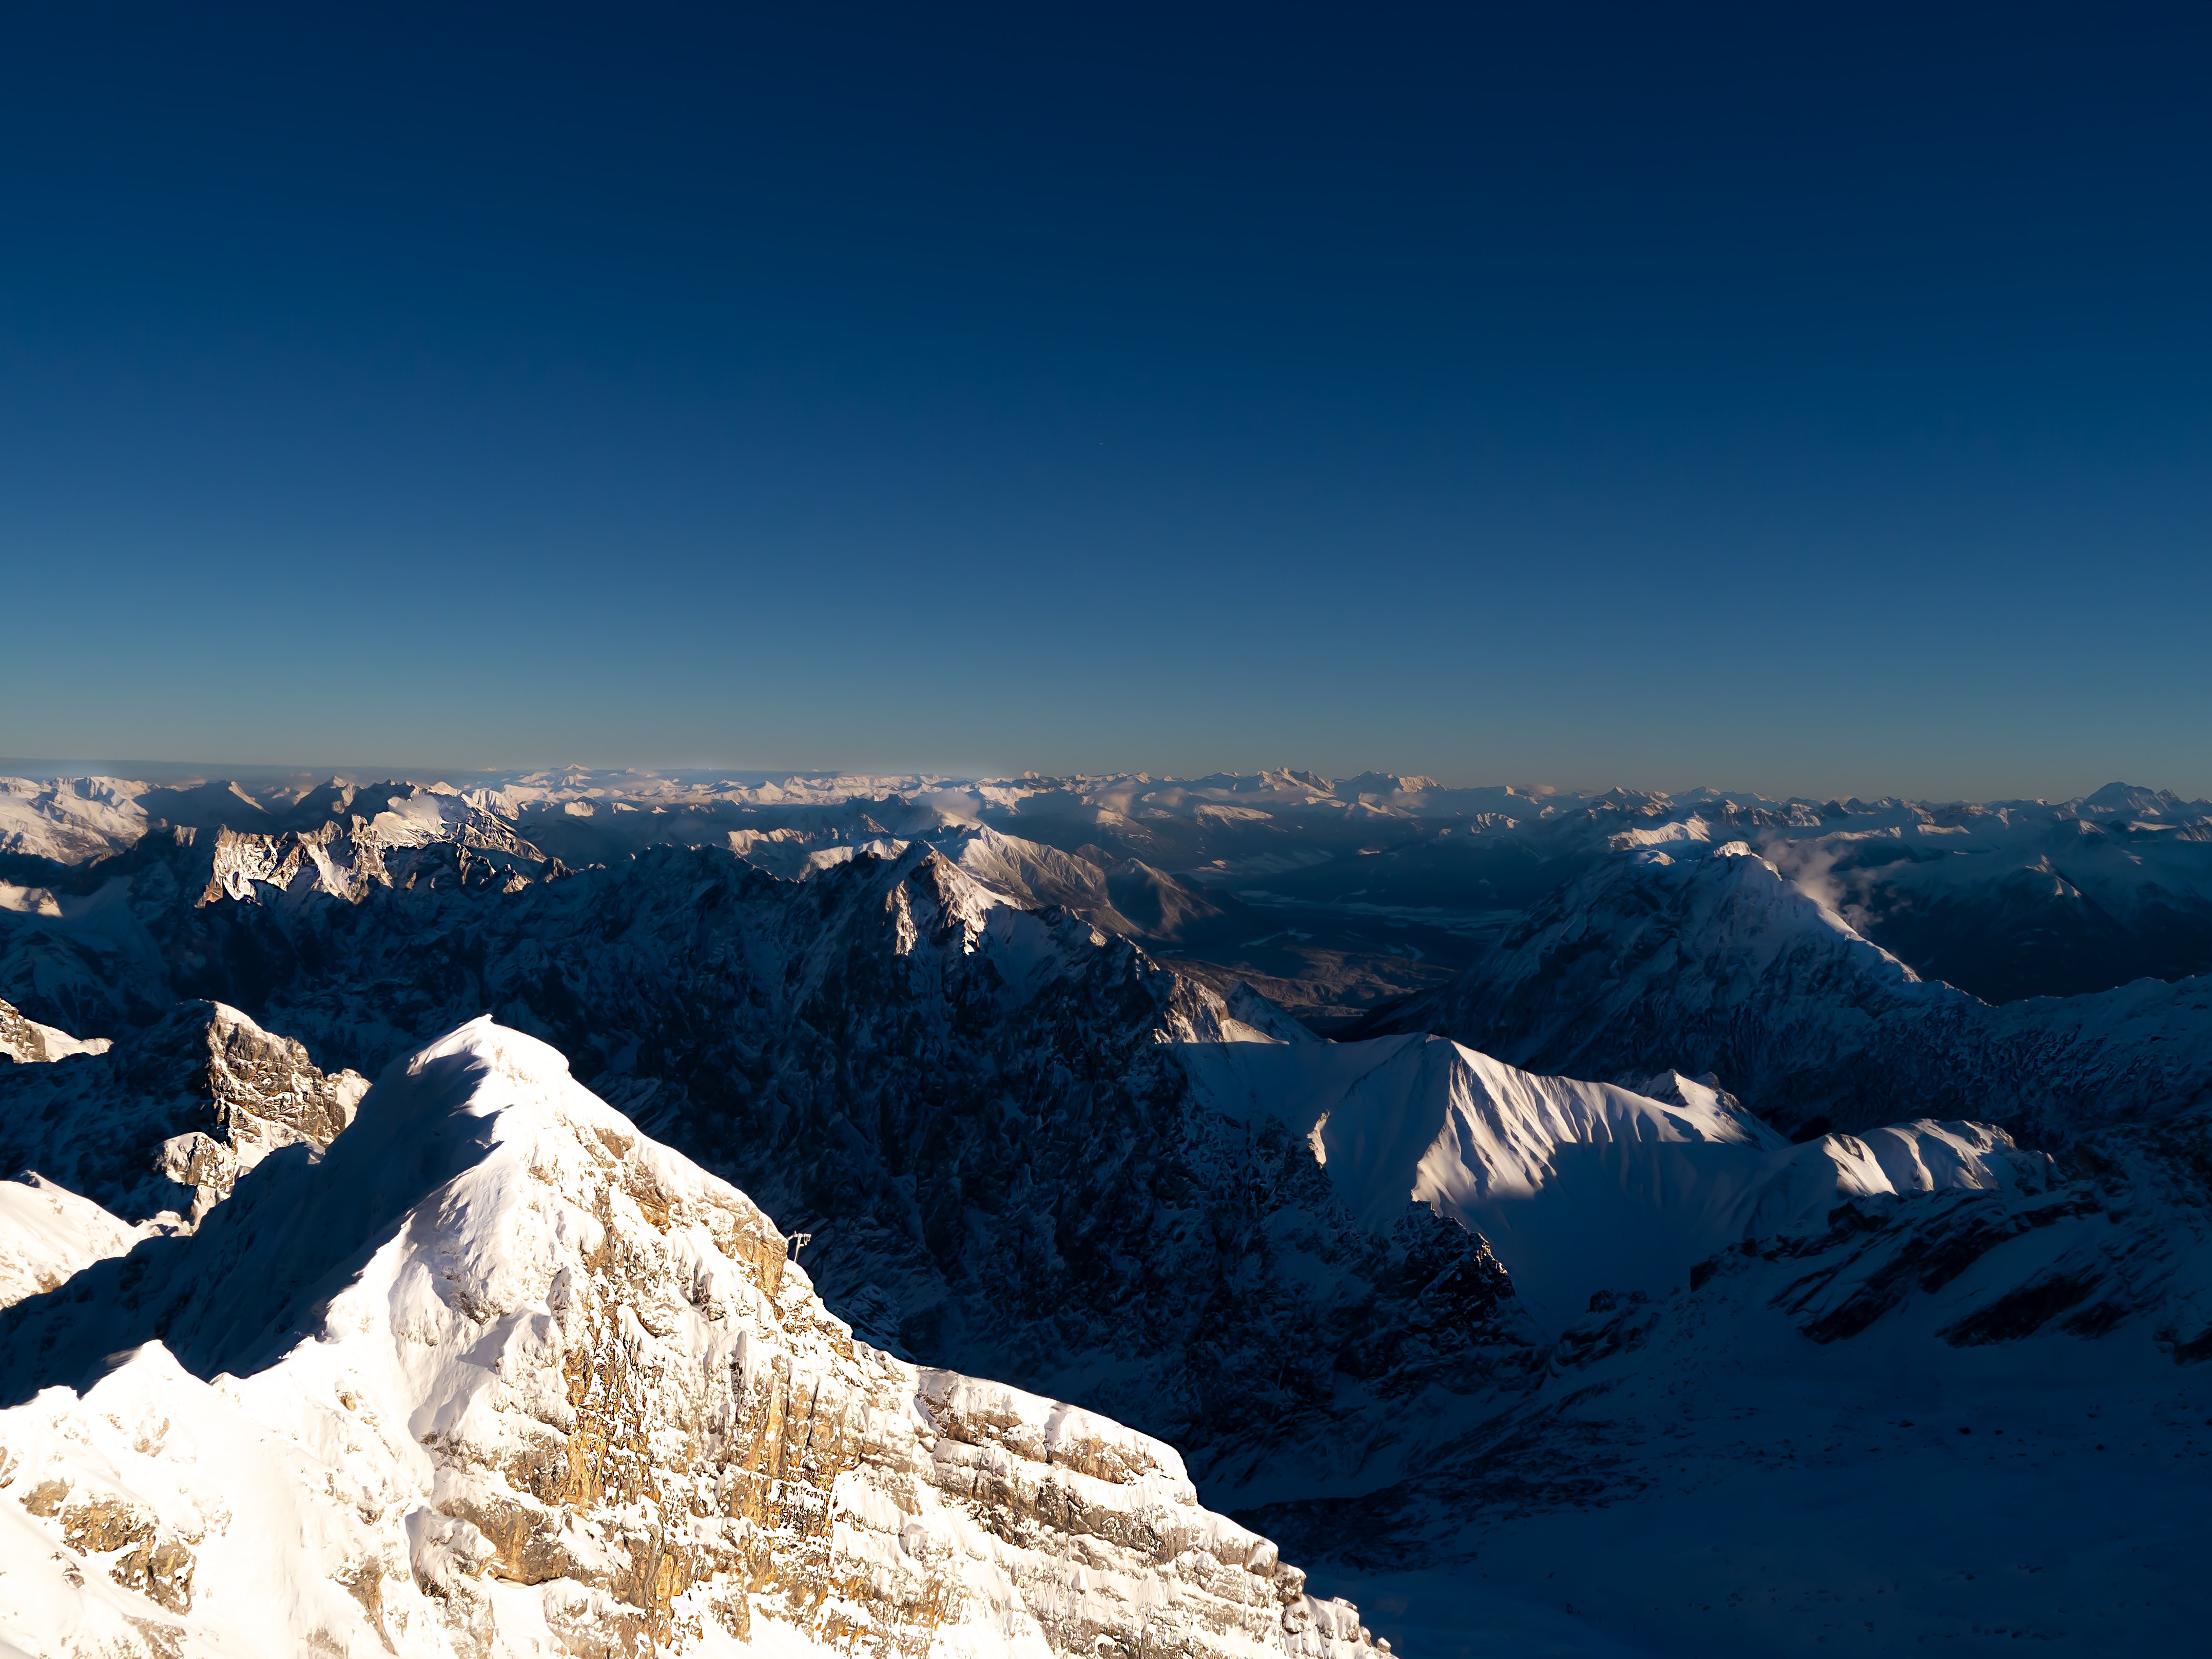
mountainous landforms, mountain, mountain range, sky, snow, ridge, winter, alps, summit, massif, ar te, nunatak, glacial landform, fell, cloud, mount scenery, photography, recreation, landscape, hill station, hill, ice cap, national park, rock, adventure, cirque, terrain